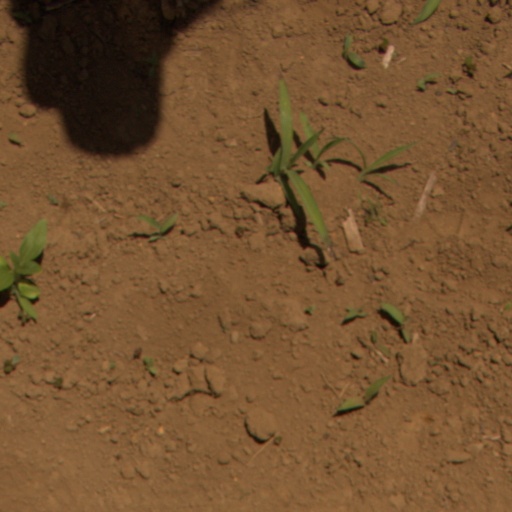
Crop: Jerusalem artichoke